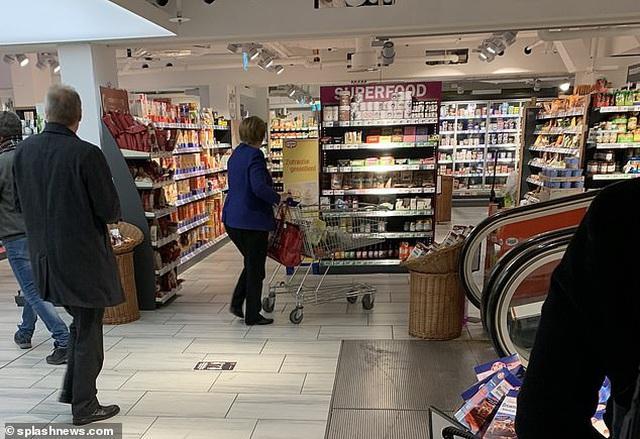
có một vài người đang xuất hiện ở bên trong siêu thị